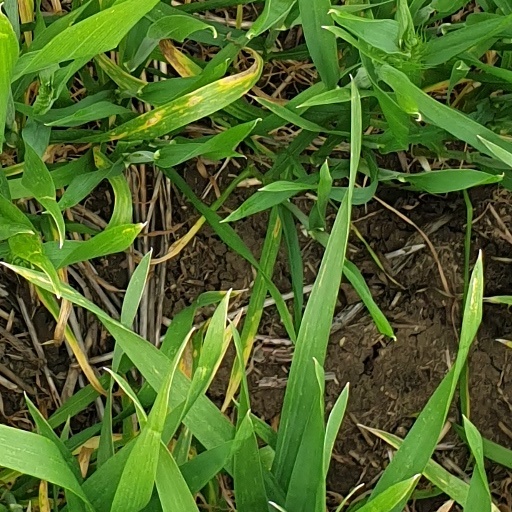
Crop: wheat